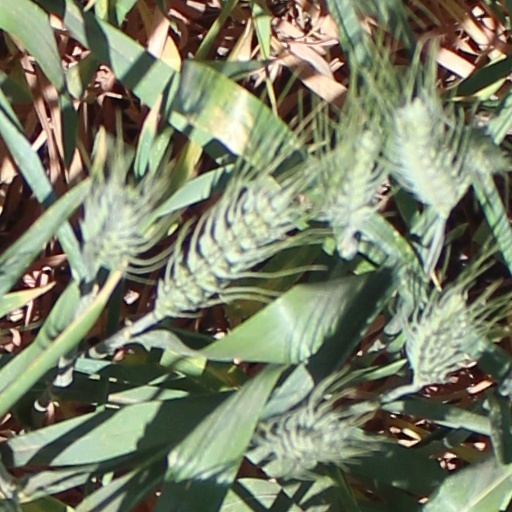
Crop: wheat